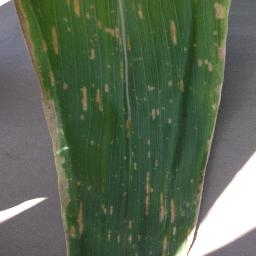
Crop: corn
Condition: (maize)_cercospora_spot_gray_spot